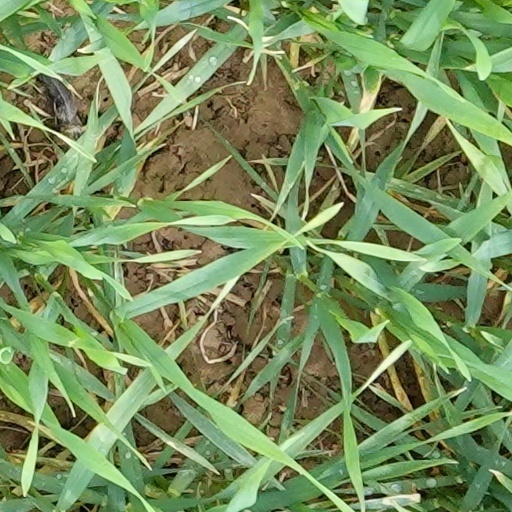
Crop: wheat